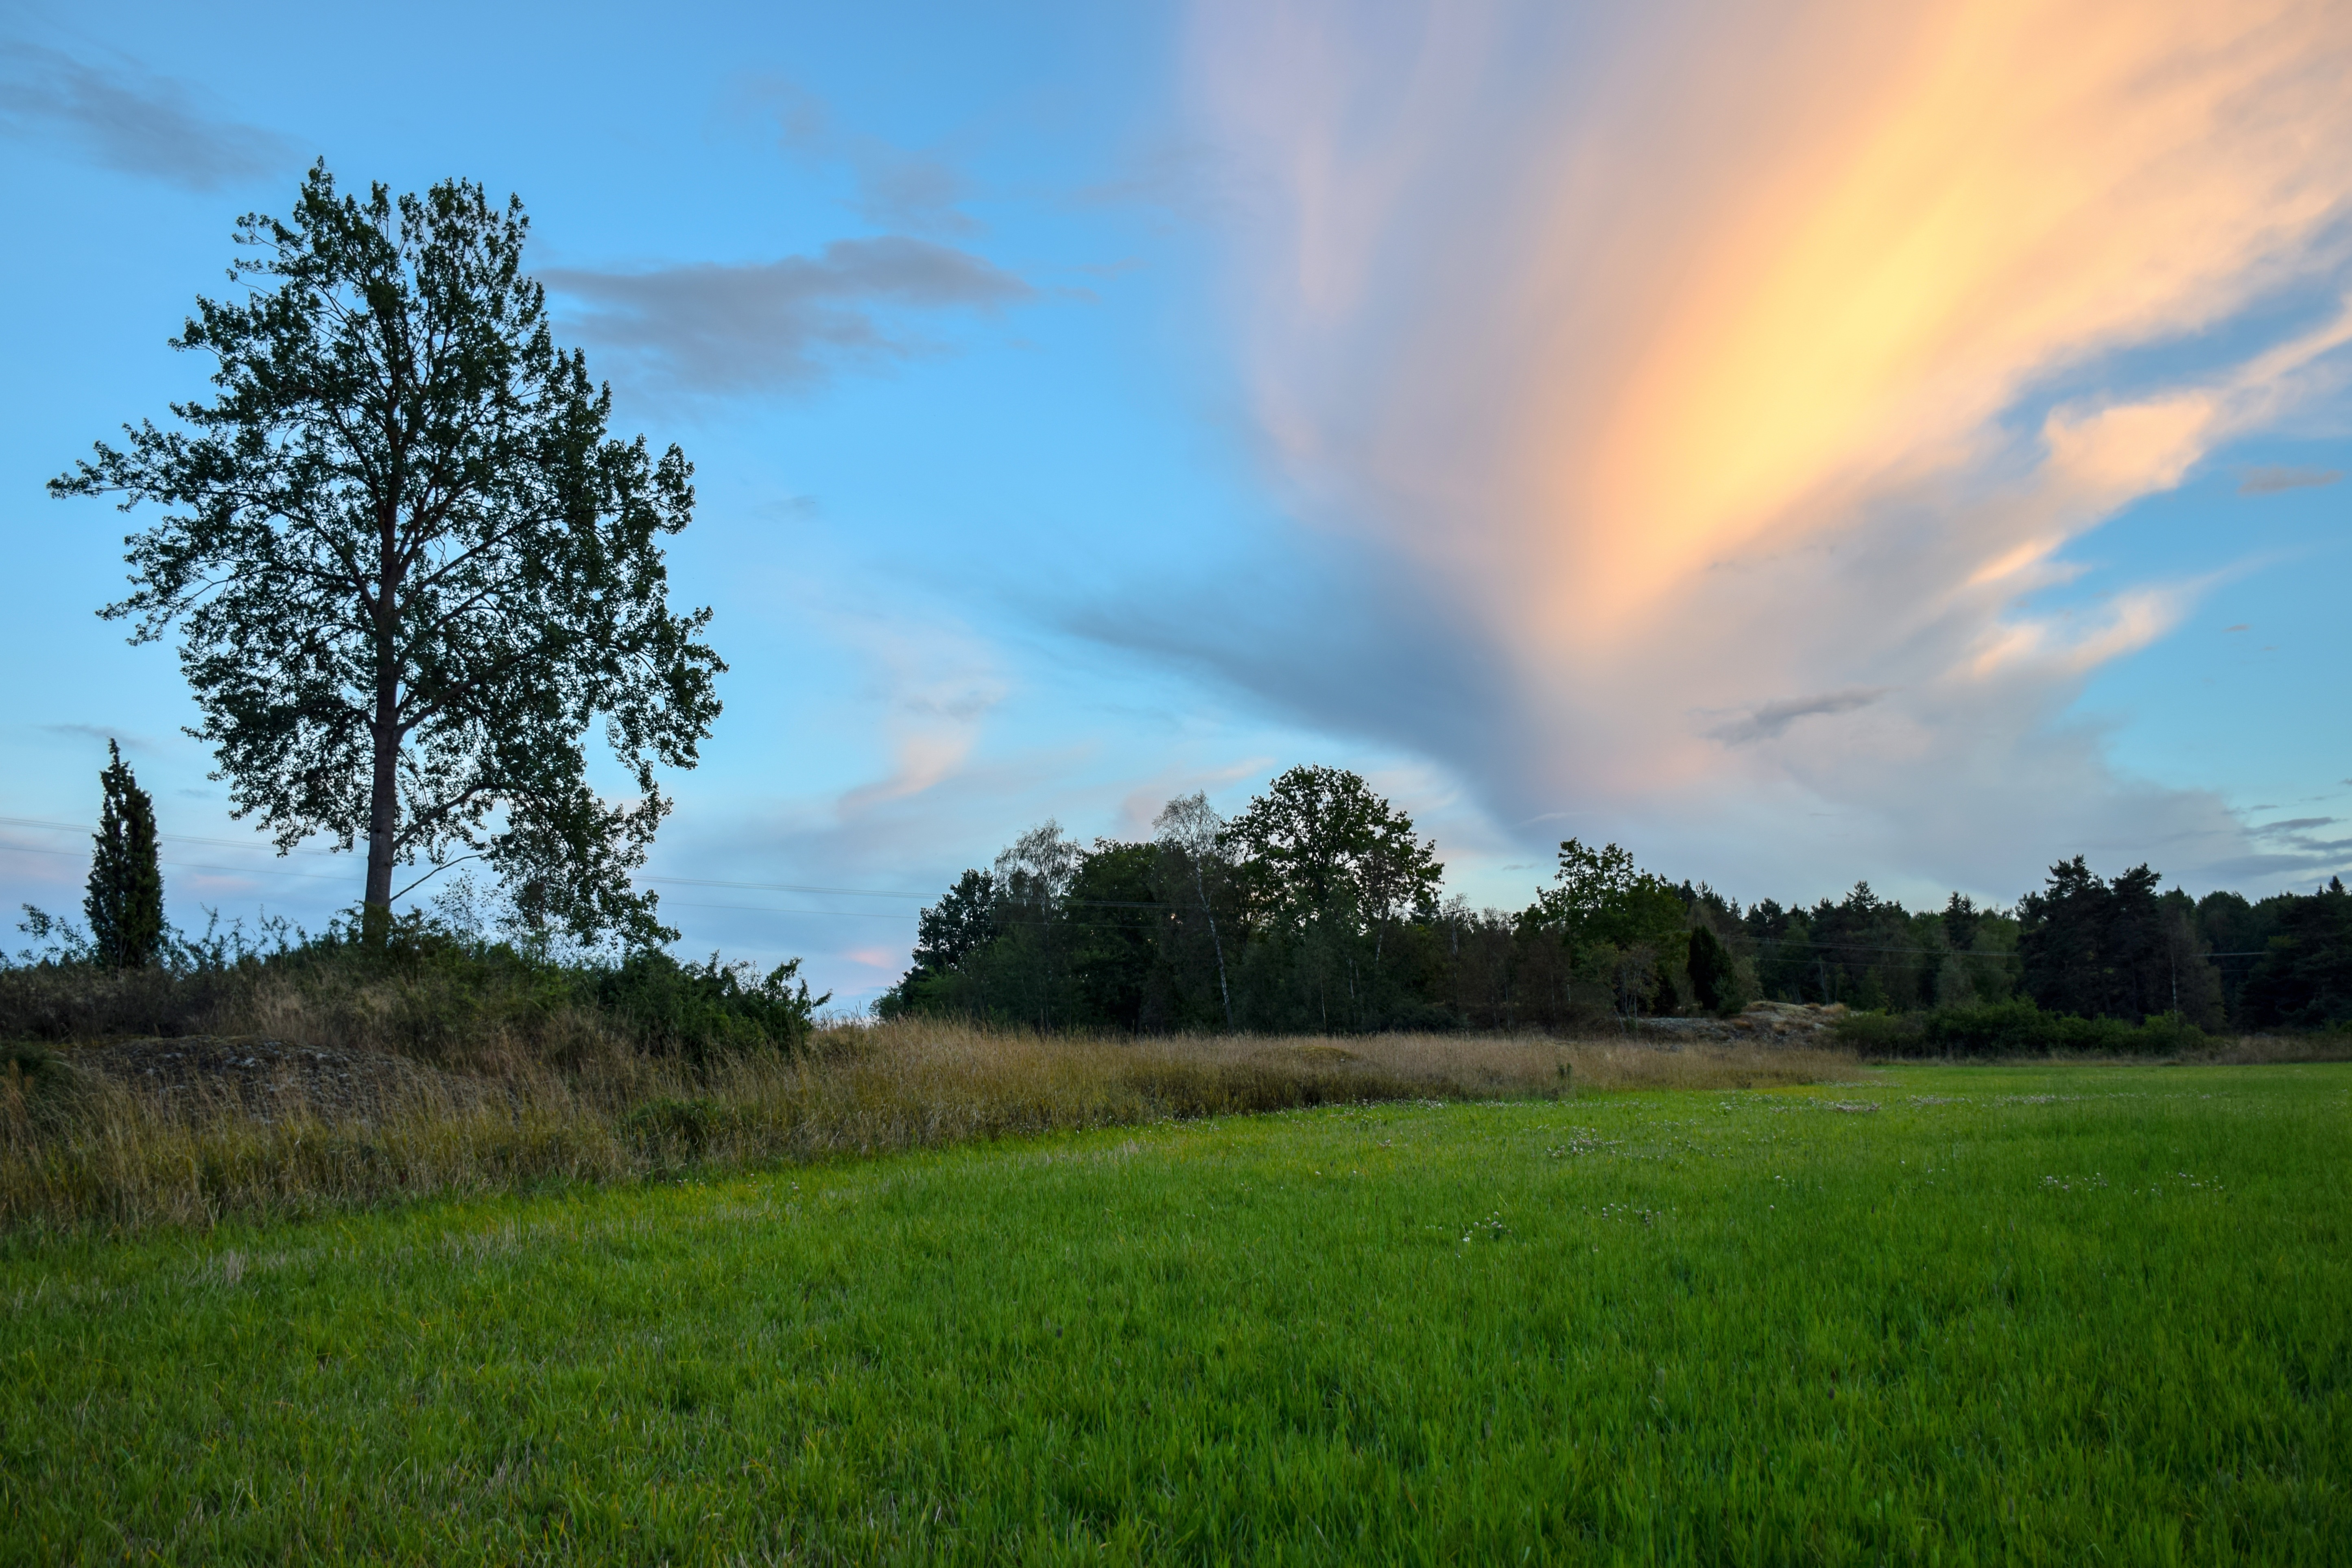
landscape, tree, nature, grass, horizon, cloud, sky, field, lawn, meadow, prairie, sunlight, morning, hill, summer, pasture, environmental, agriculture, plain, grassland, sweden, landscapes, habitat, himmel, sky blue, rural area, meteorological phenomenon, natural environment, atmospheric phenomenon